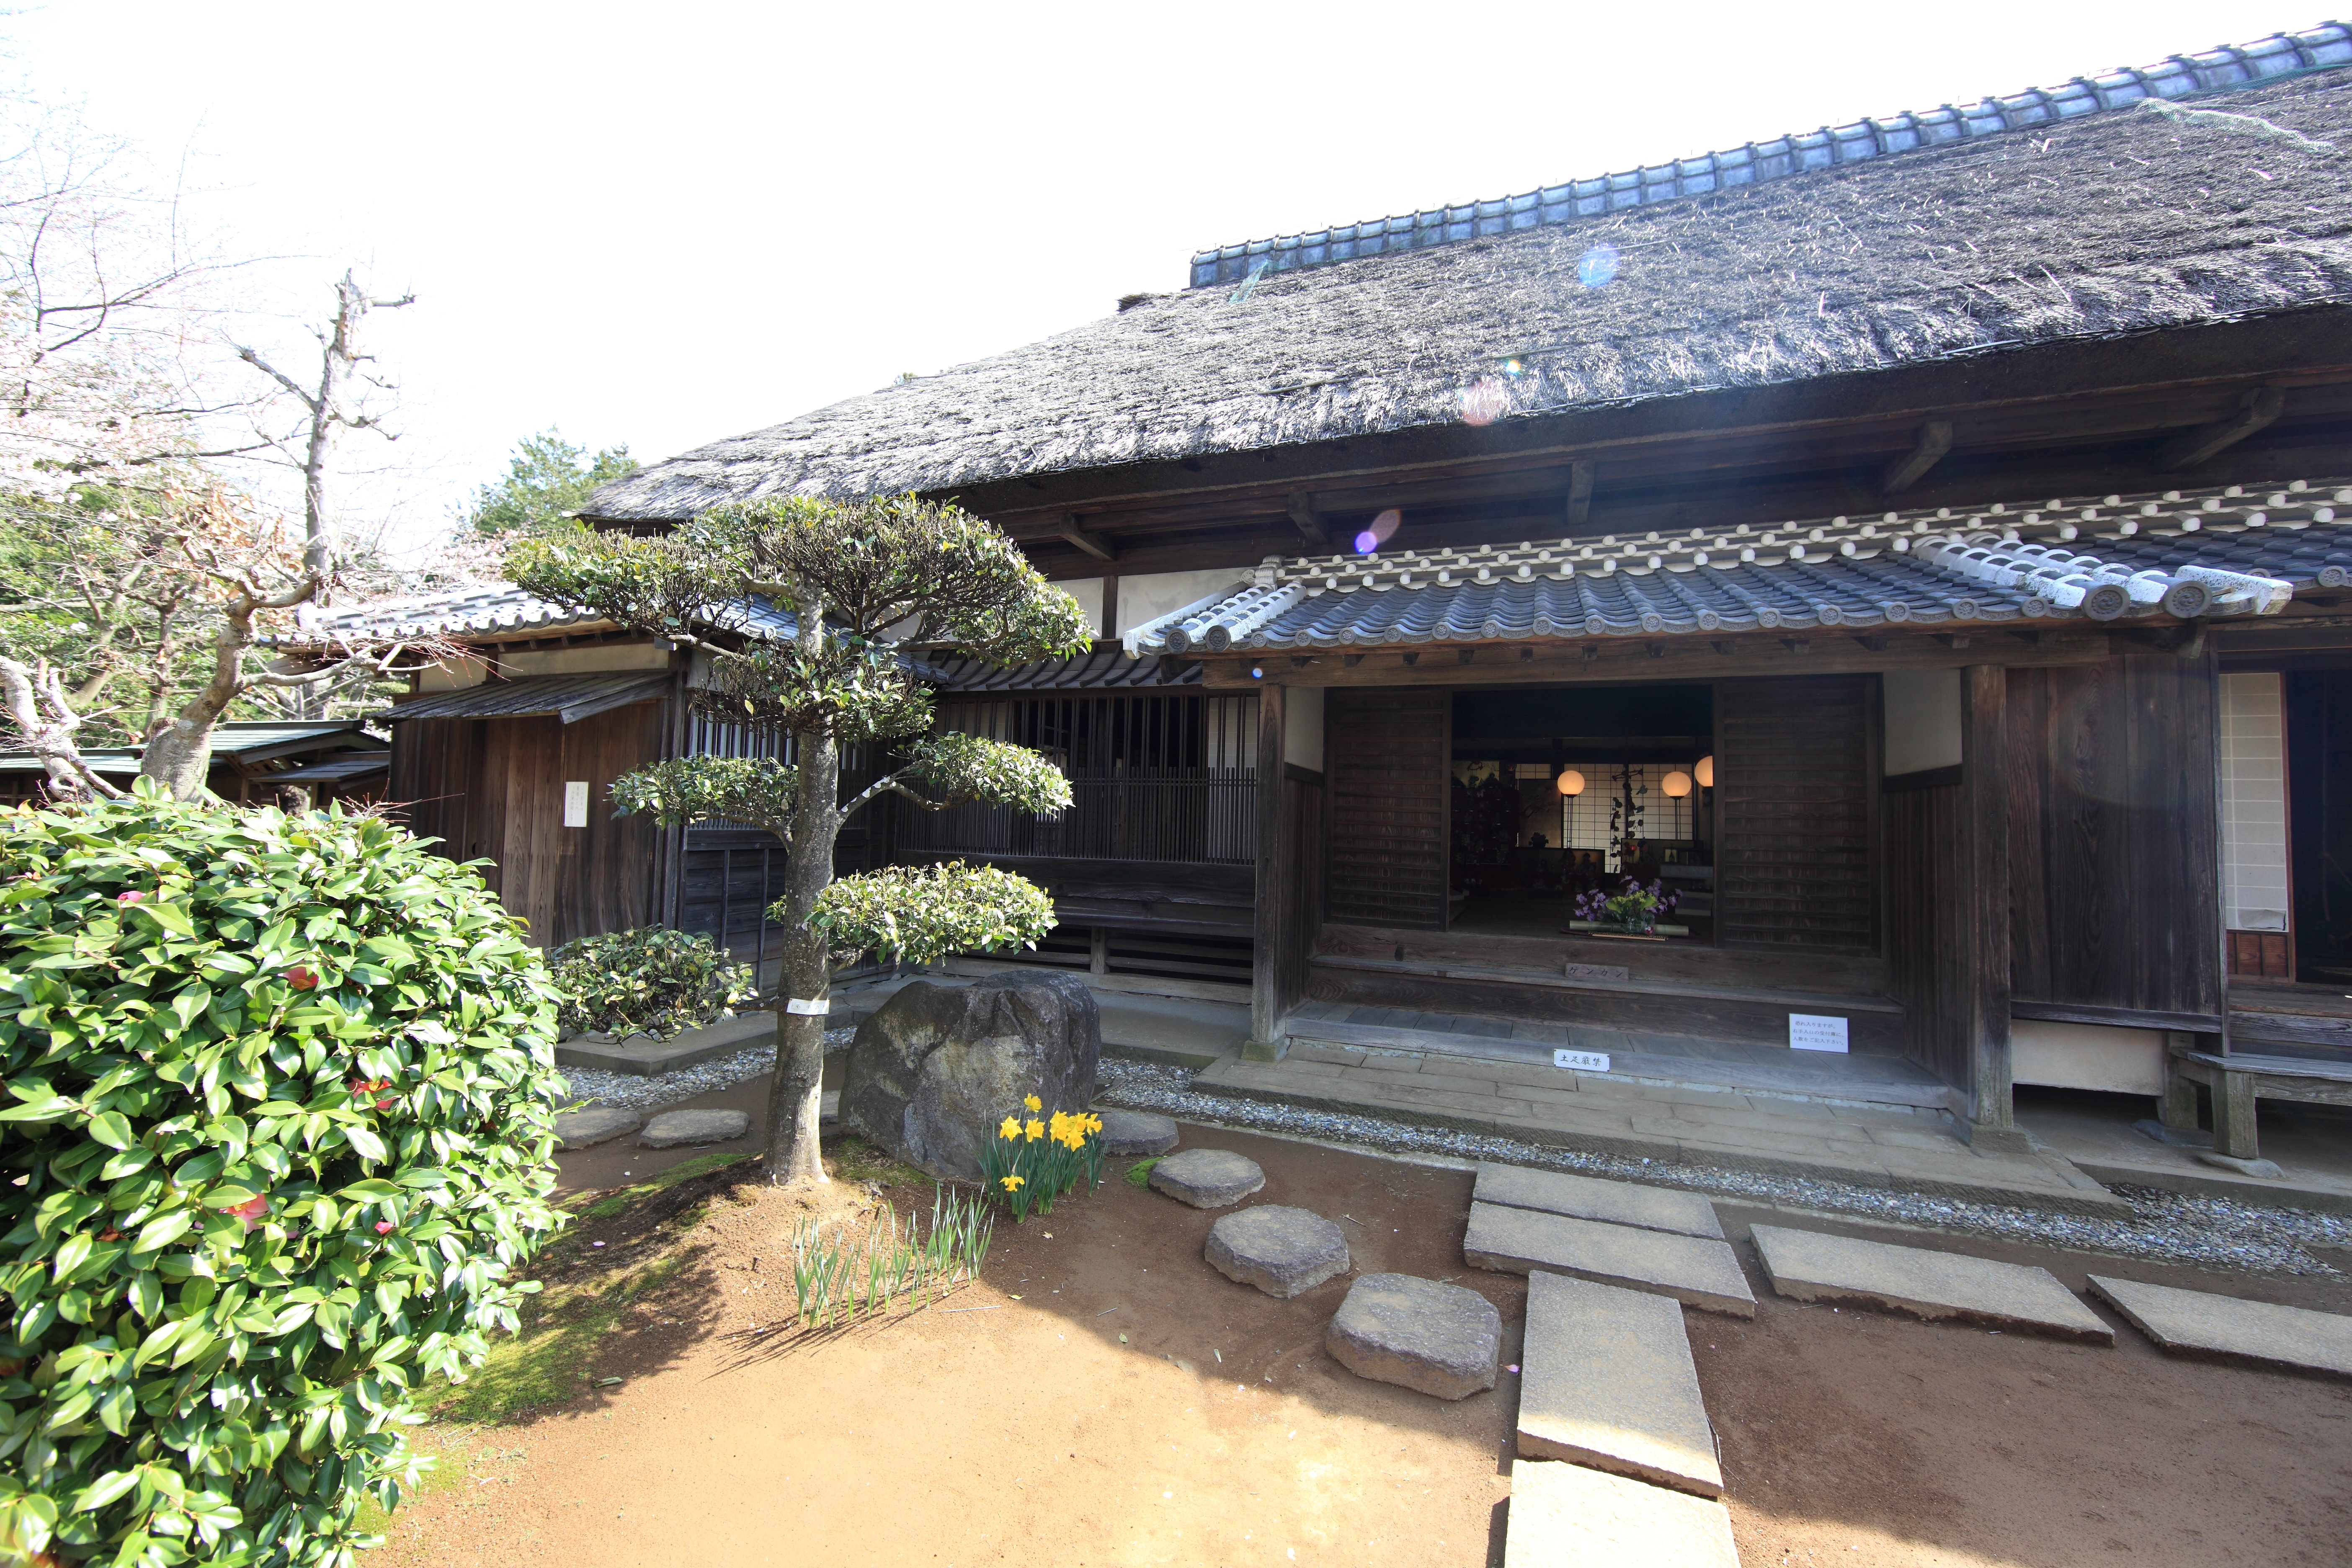
farm, villa, house, home, high, cottage, park, property, exterior, design, japanese, resort, 5d, style, hires, estate, markii, traditional, hi, res, resolution, chiba, sodegaura, shindoh, sodegaurakouen, hacienda, real estate, outdoor structure